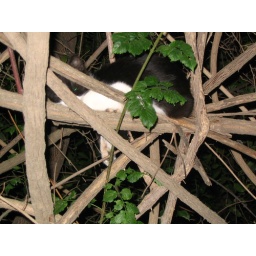
Cat sleeping in a tree